Warsaw

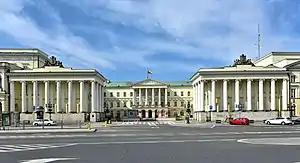
Commission Palace at Bank Square. It serves as the official city hall as well as the seat of the Mayor of Warsaw.

Warsaw is located on two main geomorphologic formations: the plain moraine plateau and the Vistula Valley with its asymmetrical pattern of different terraces. The Vistula River is the specific axis of Warsaw, which divides the city into two parts, left and right. The left one is situated both on the moraine plateau ( above Vistula level) and on the Vistula terraces (max. above Vistula level). The significant element of the relief, in this part of Warsaw, is the edge of moraine plateau called Warsaw Escarpment. It is high in the Old Town and Central district and about in the north and south of Warsaw. It goes through the city and plays an important role as a landmark.